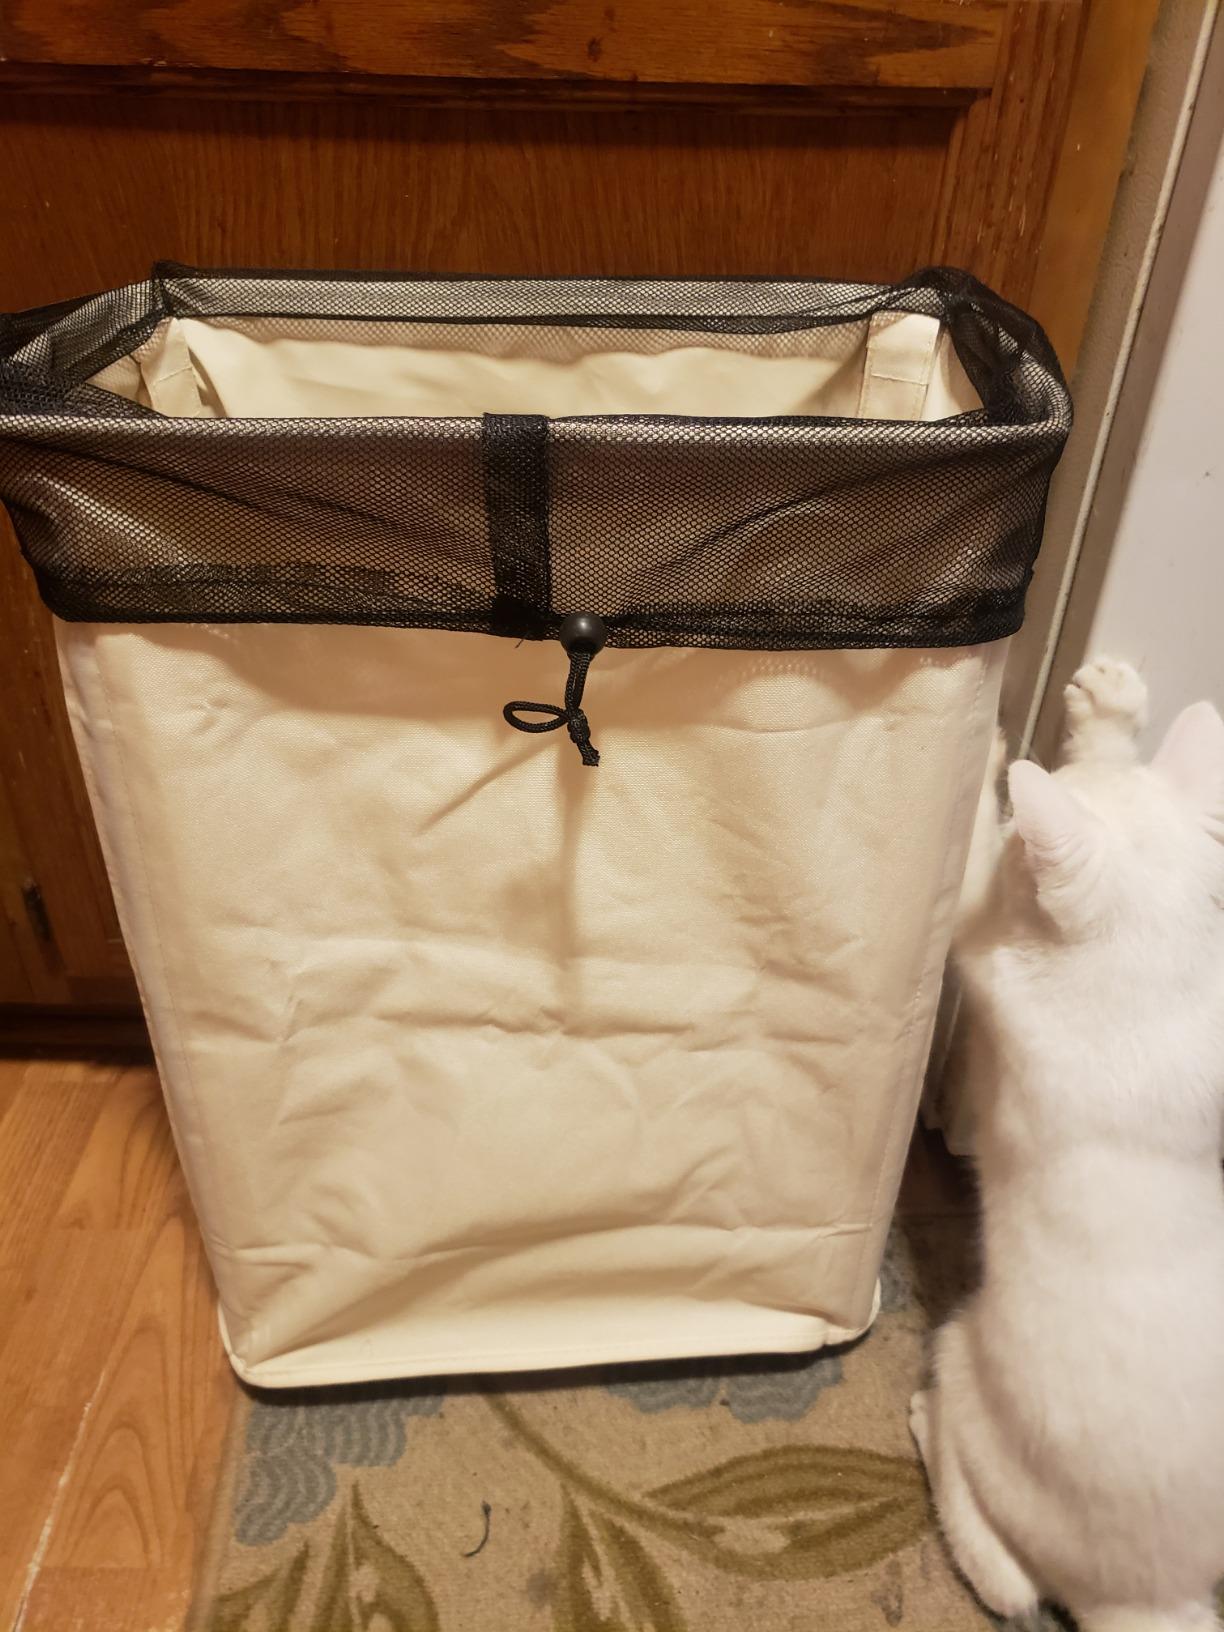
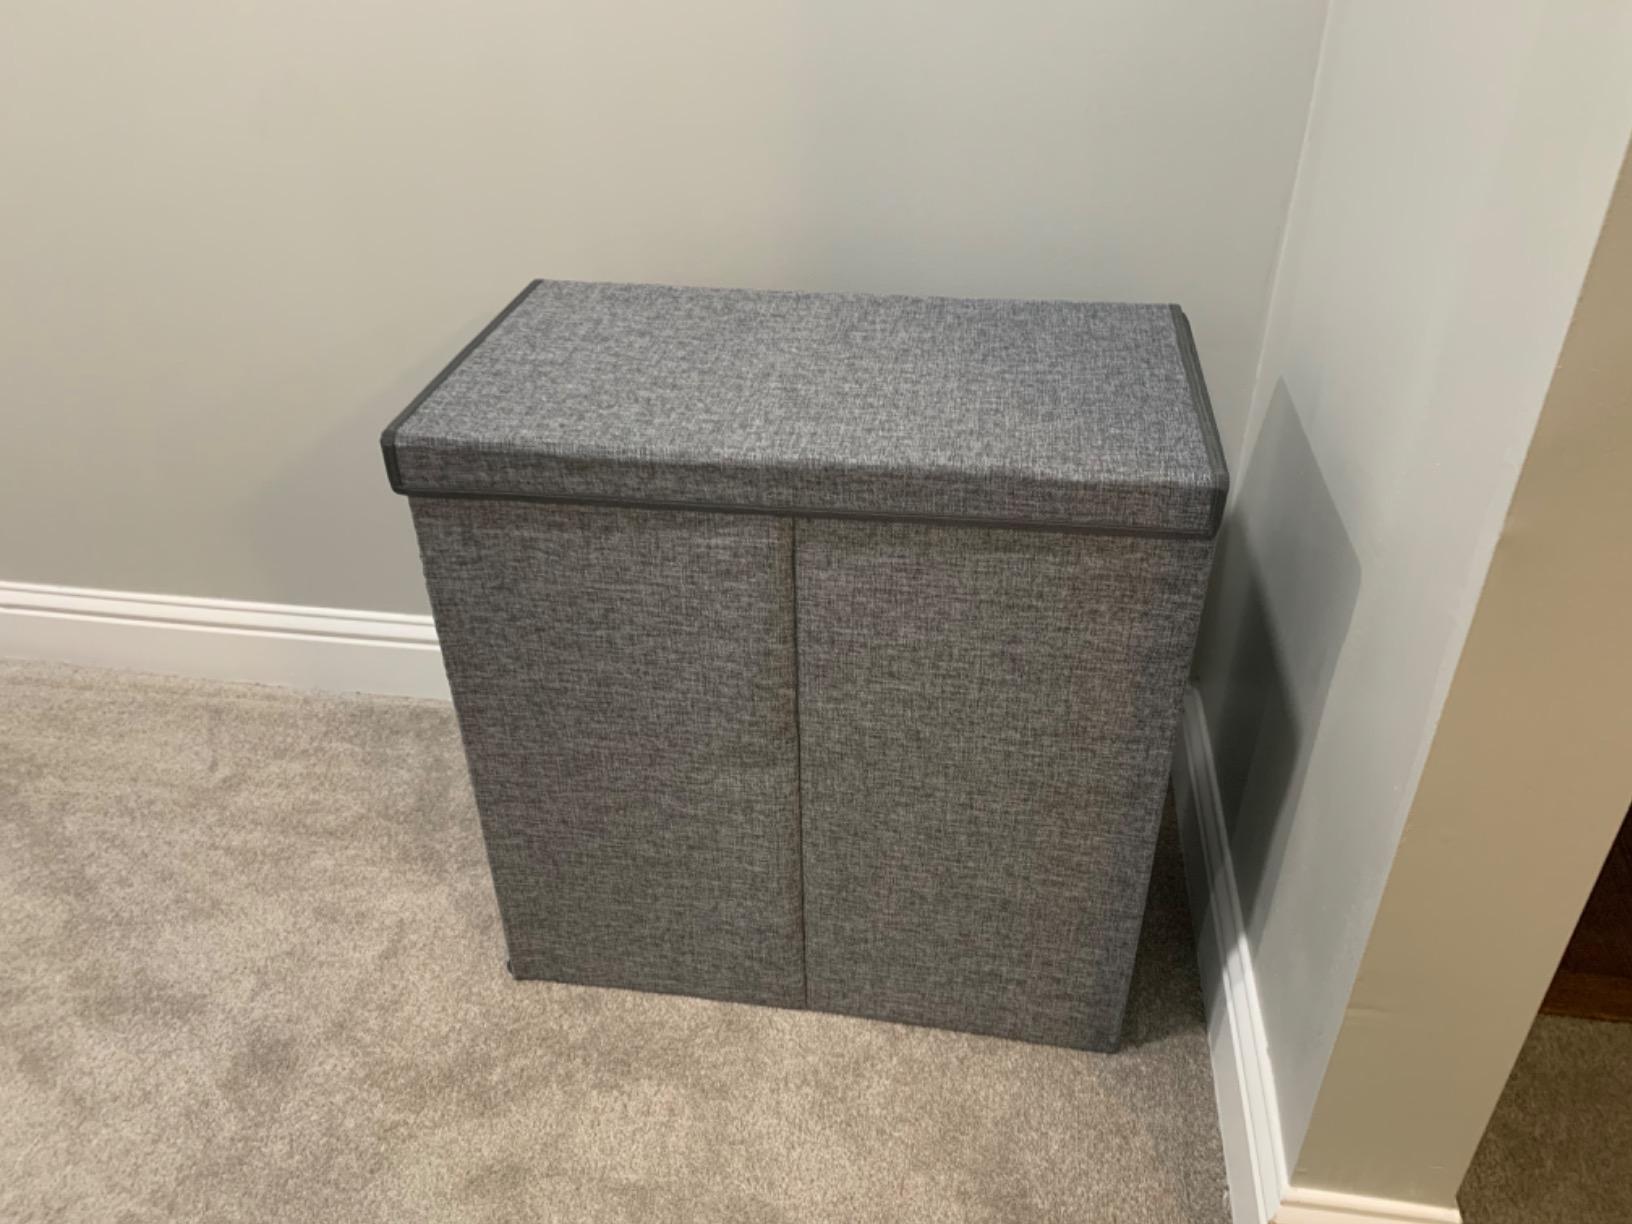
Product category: items_hamper
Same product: no